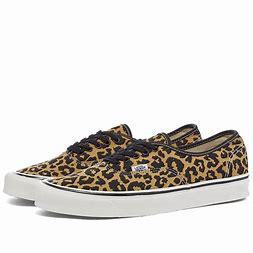
Brand: Vans
Model: UA Authentic 44 DX